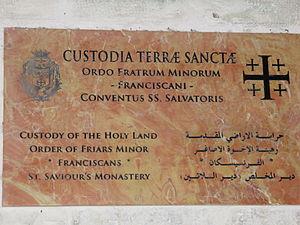
Monastère de Saint-Sauveur, Custodie de Terre Sainte, Jérusalem Українська: таблиця позначення «Монастиря святого Спасителя» частиною Кустодії